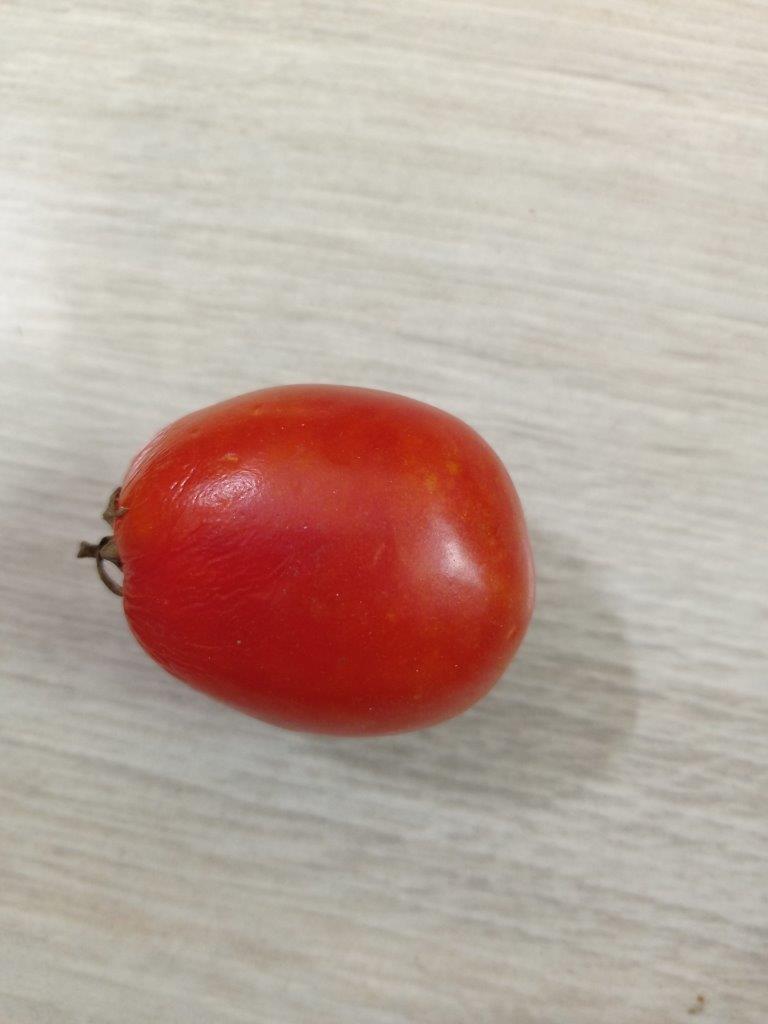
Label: Fresh